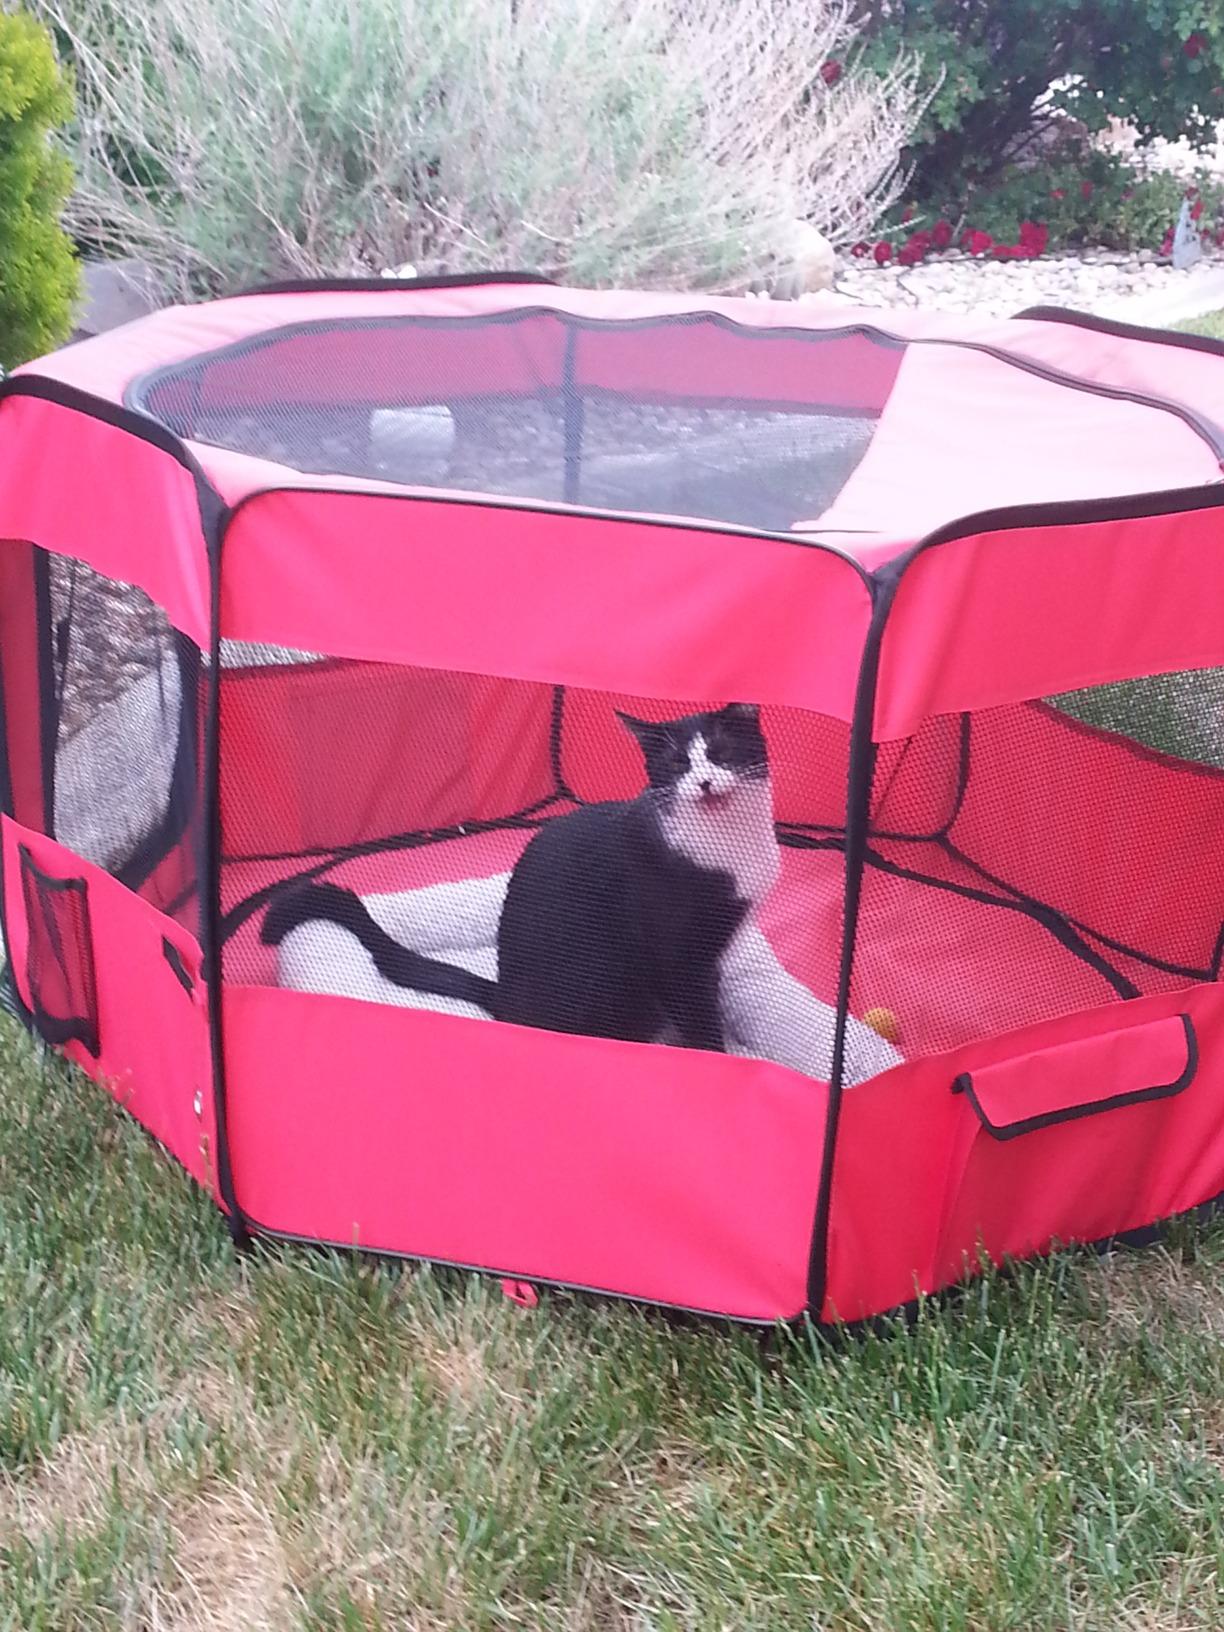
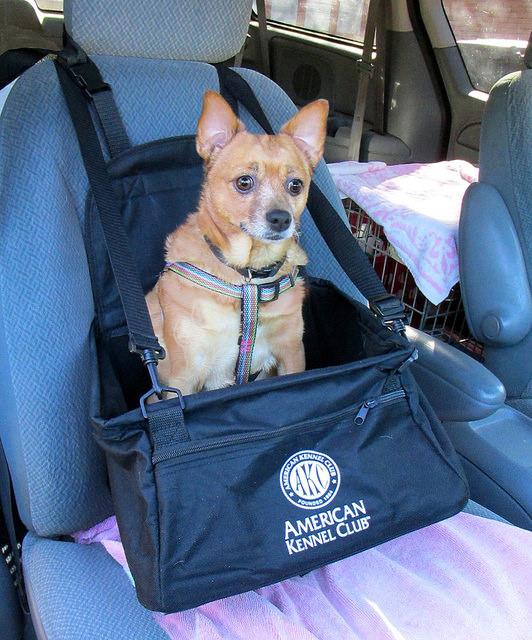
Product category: items_kennel
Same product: no